Heterogeneous catalytic reactor

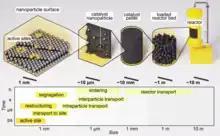
Heterrogenous catalysis reactor

Heterogeneous catalytic reactors put emphasis on catalyst effectiveness factors and the heat and mass transfer implications. Heterogeneous catalytic reactors are among the most commonly utilized chemical reactors in the chemical engineering industry.